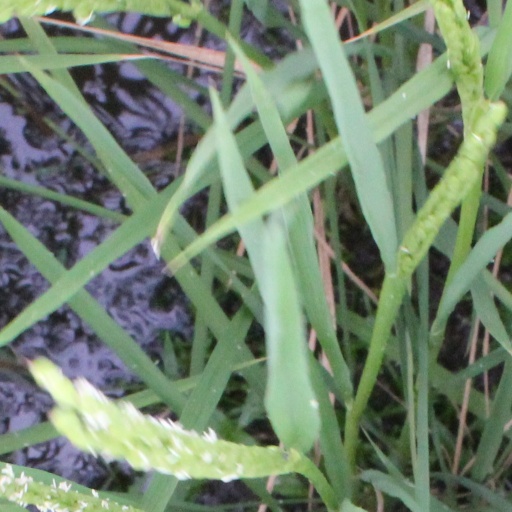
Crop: rice